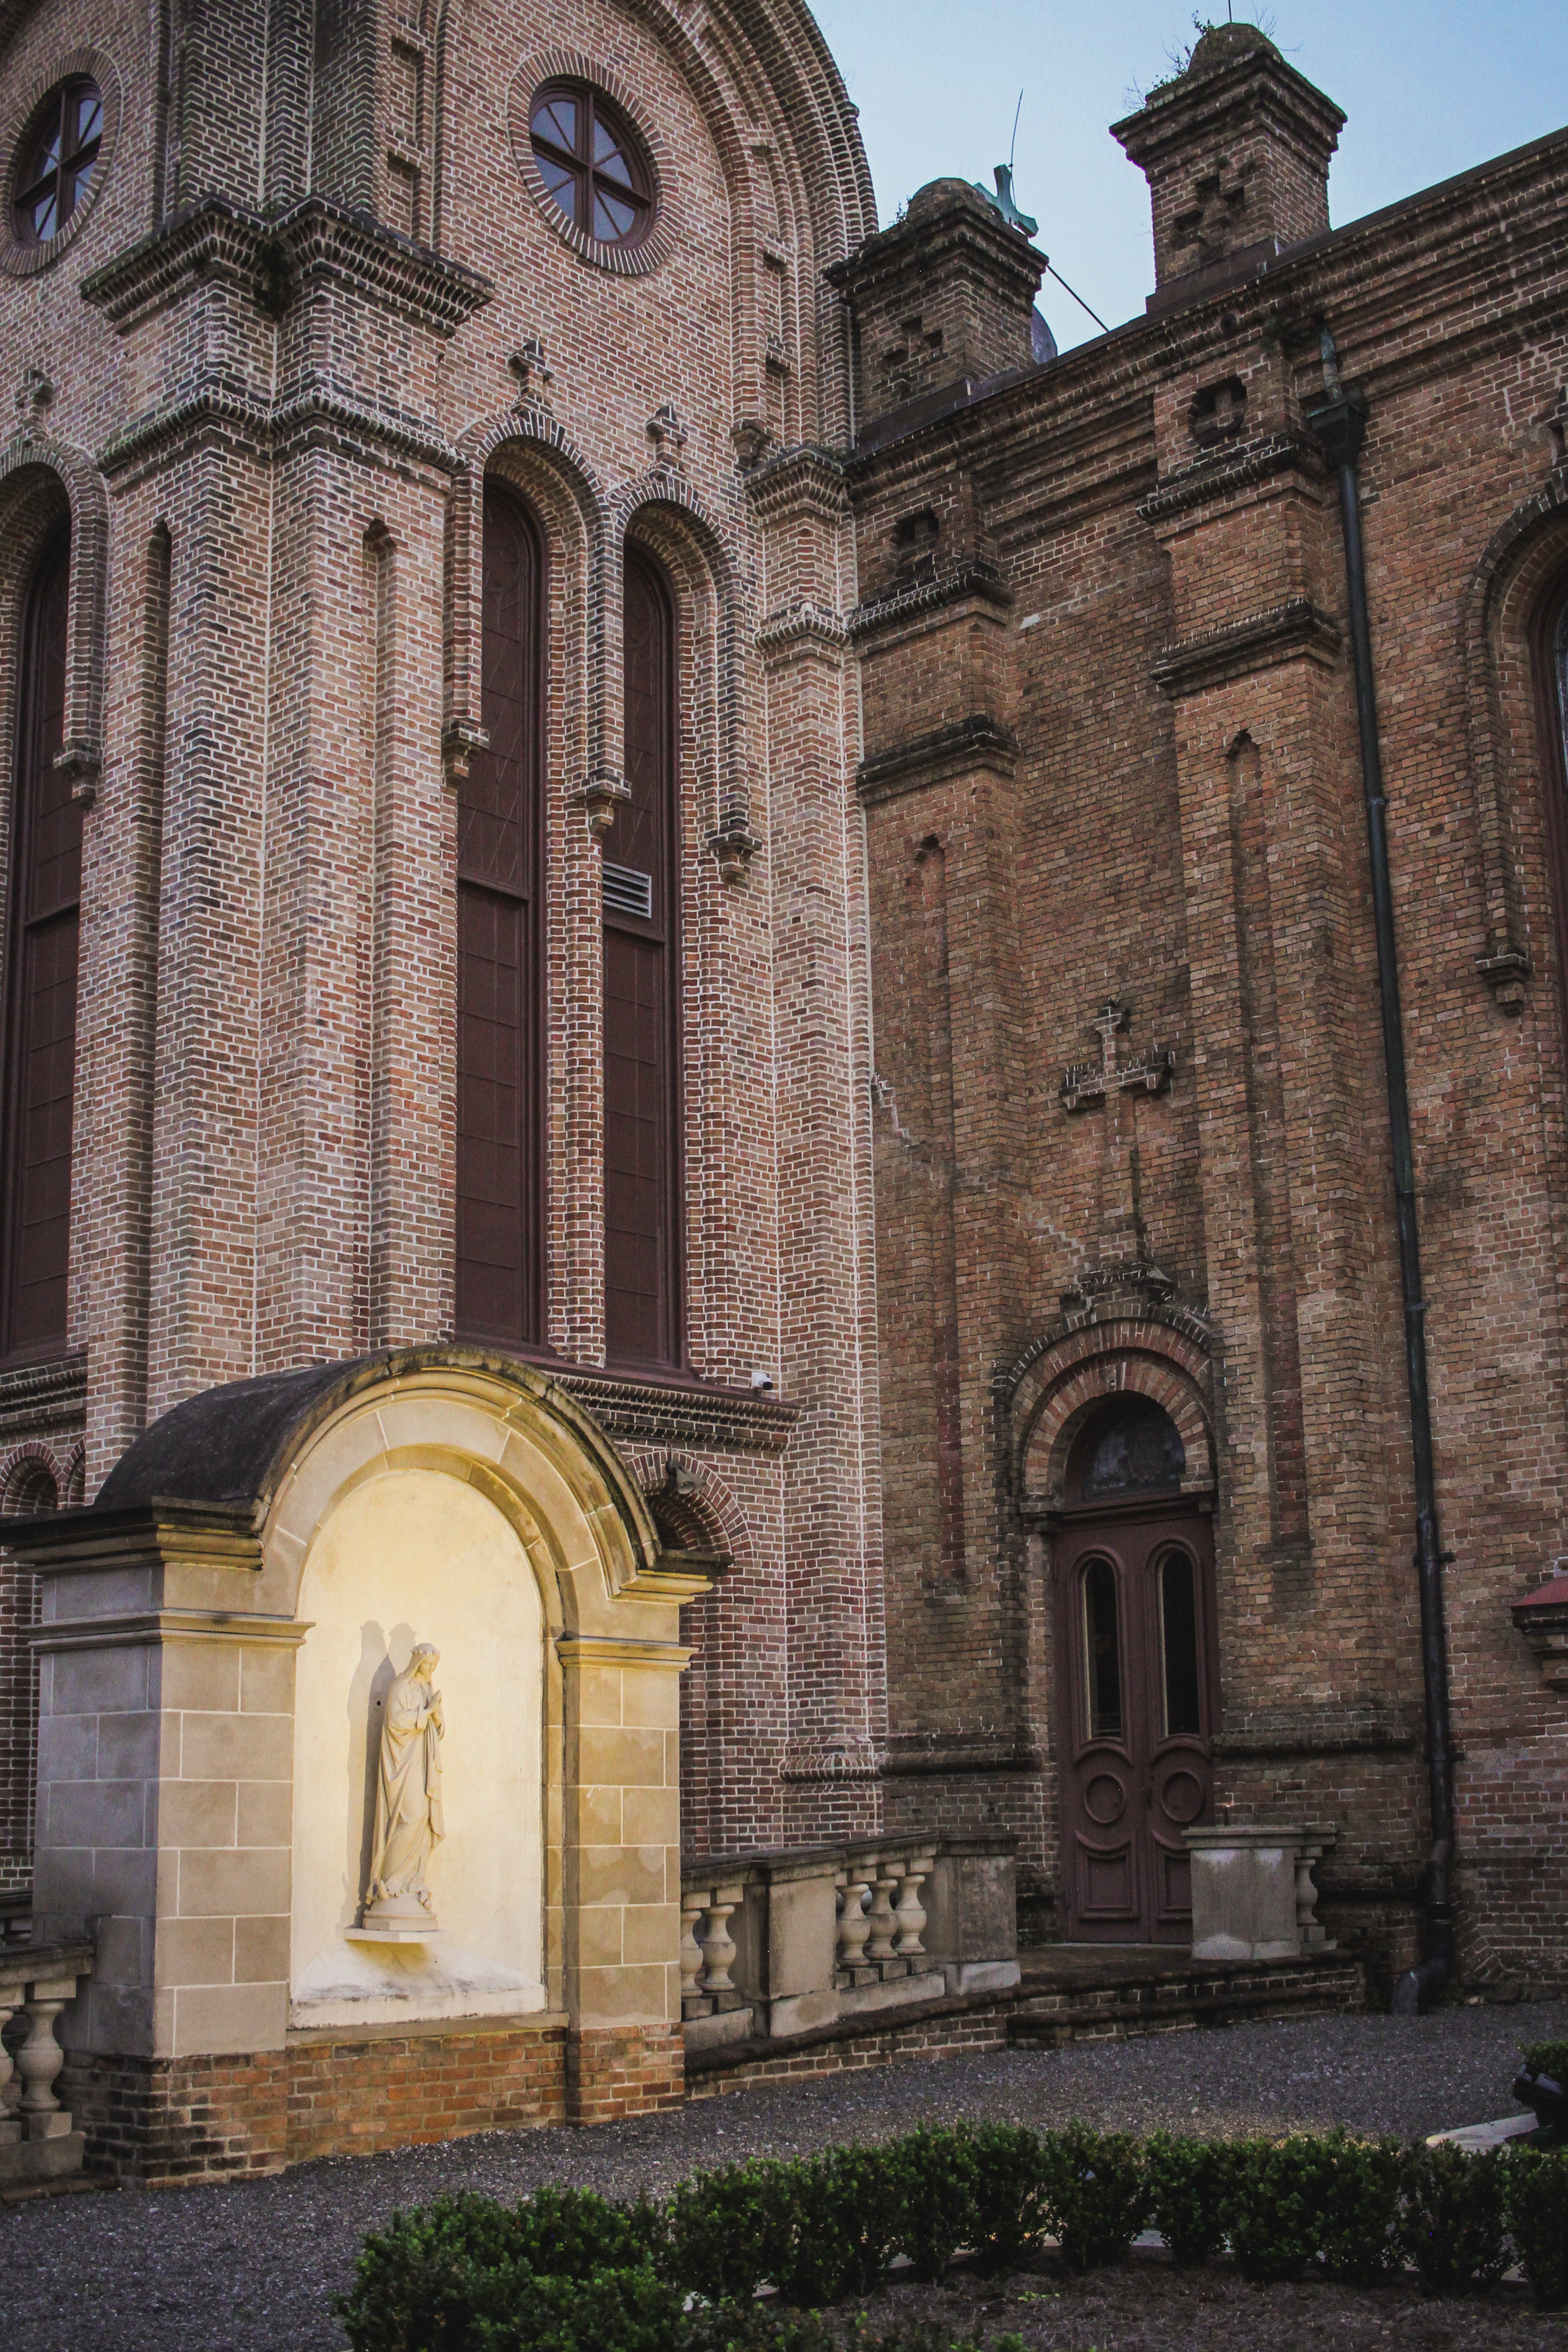
neworleans, streetview, architecture, medieval architecture, arch, building, landmark, place of worship, classical architecture, facade, church, byzantine architecture, cathedral, chapel, column, historic site, gothic architecture, arcade, convent, basilica, history, abbey, parish, religious institute, baptistery, symmetry, monastery, middle ages, ancient history, city, synagogue, ancient roman architecture